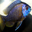
Label: aquarium_fish